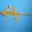
Label: lizard